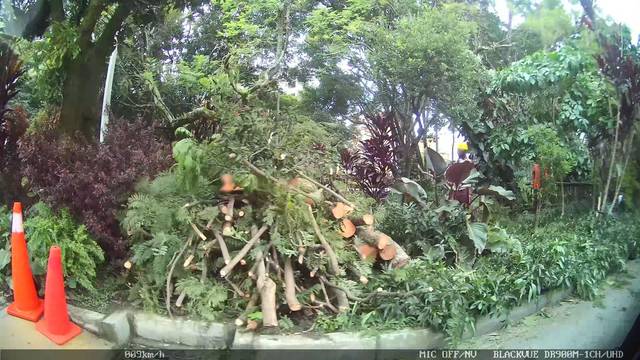
Region: Colombia
Coordinates: 6.239, -75.592